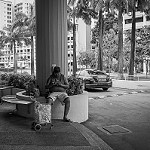
Label: street